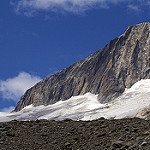
Label: glacier